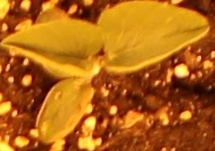
Label: Soybean